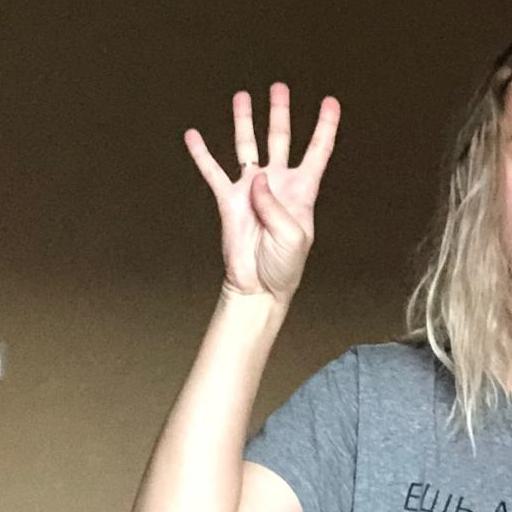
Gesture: four